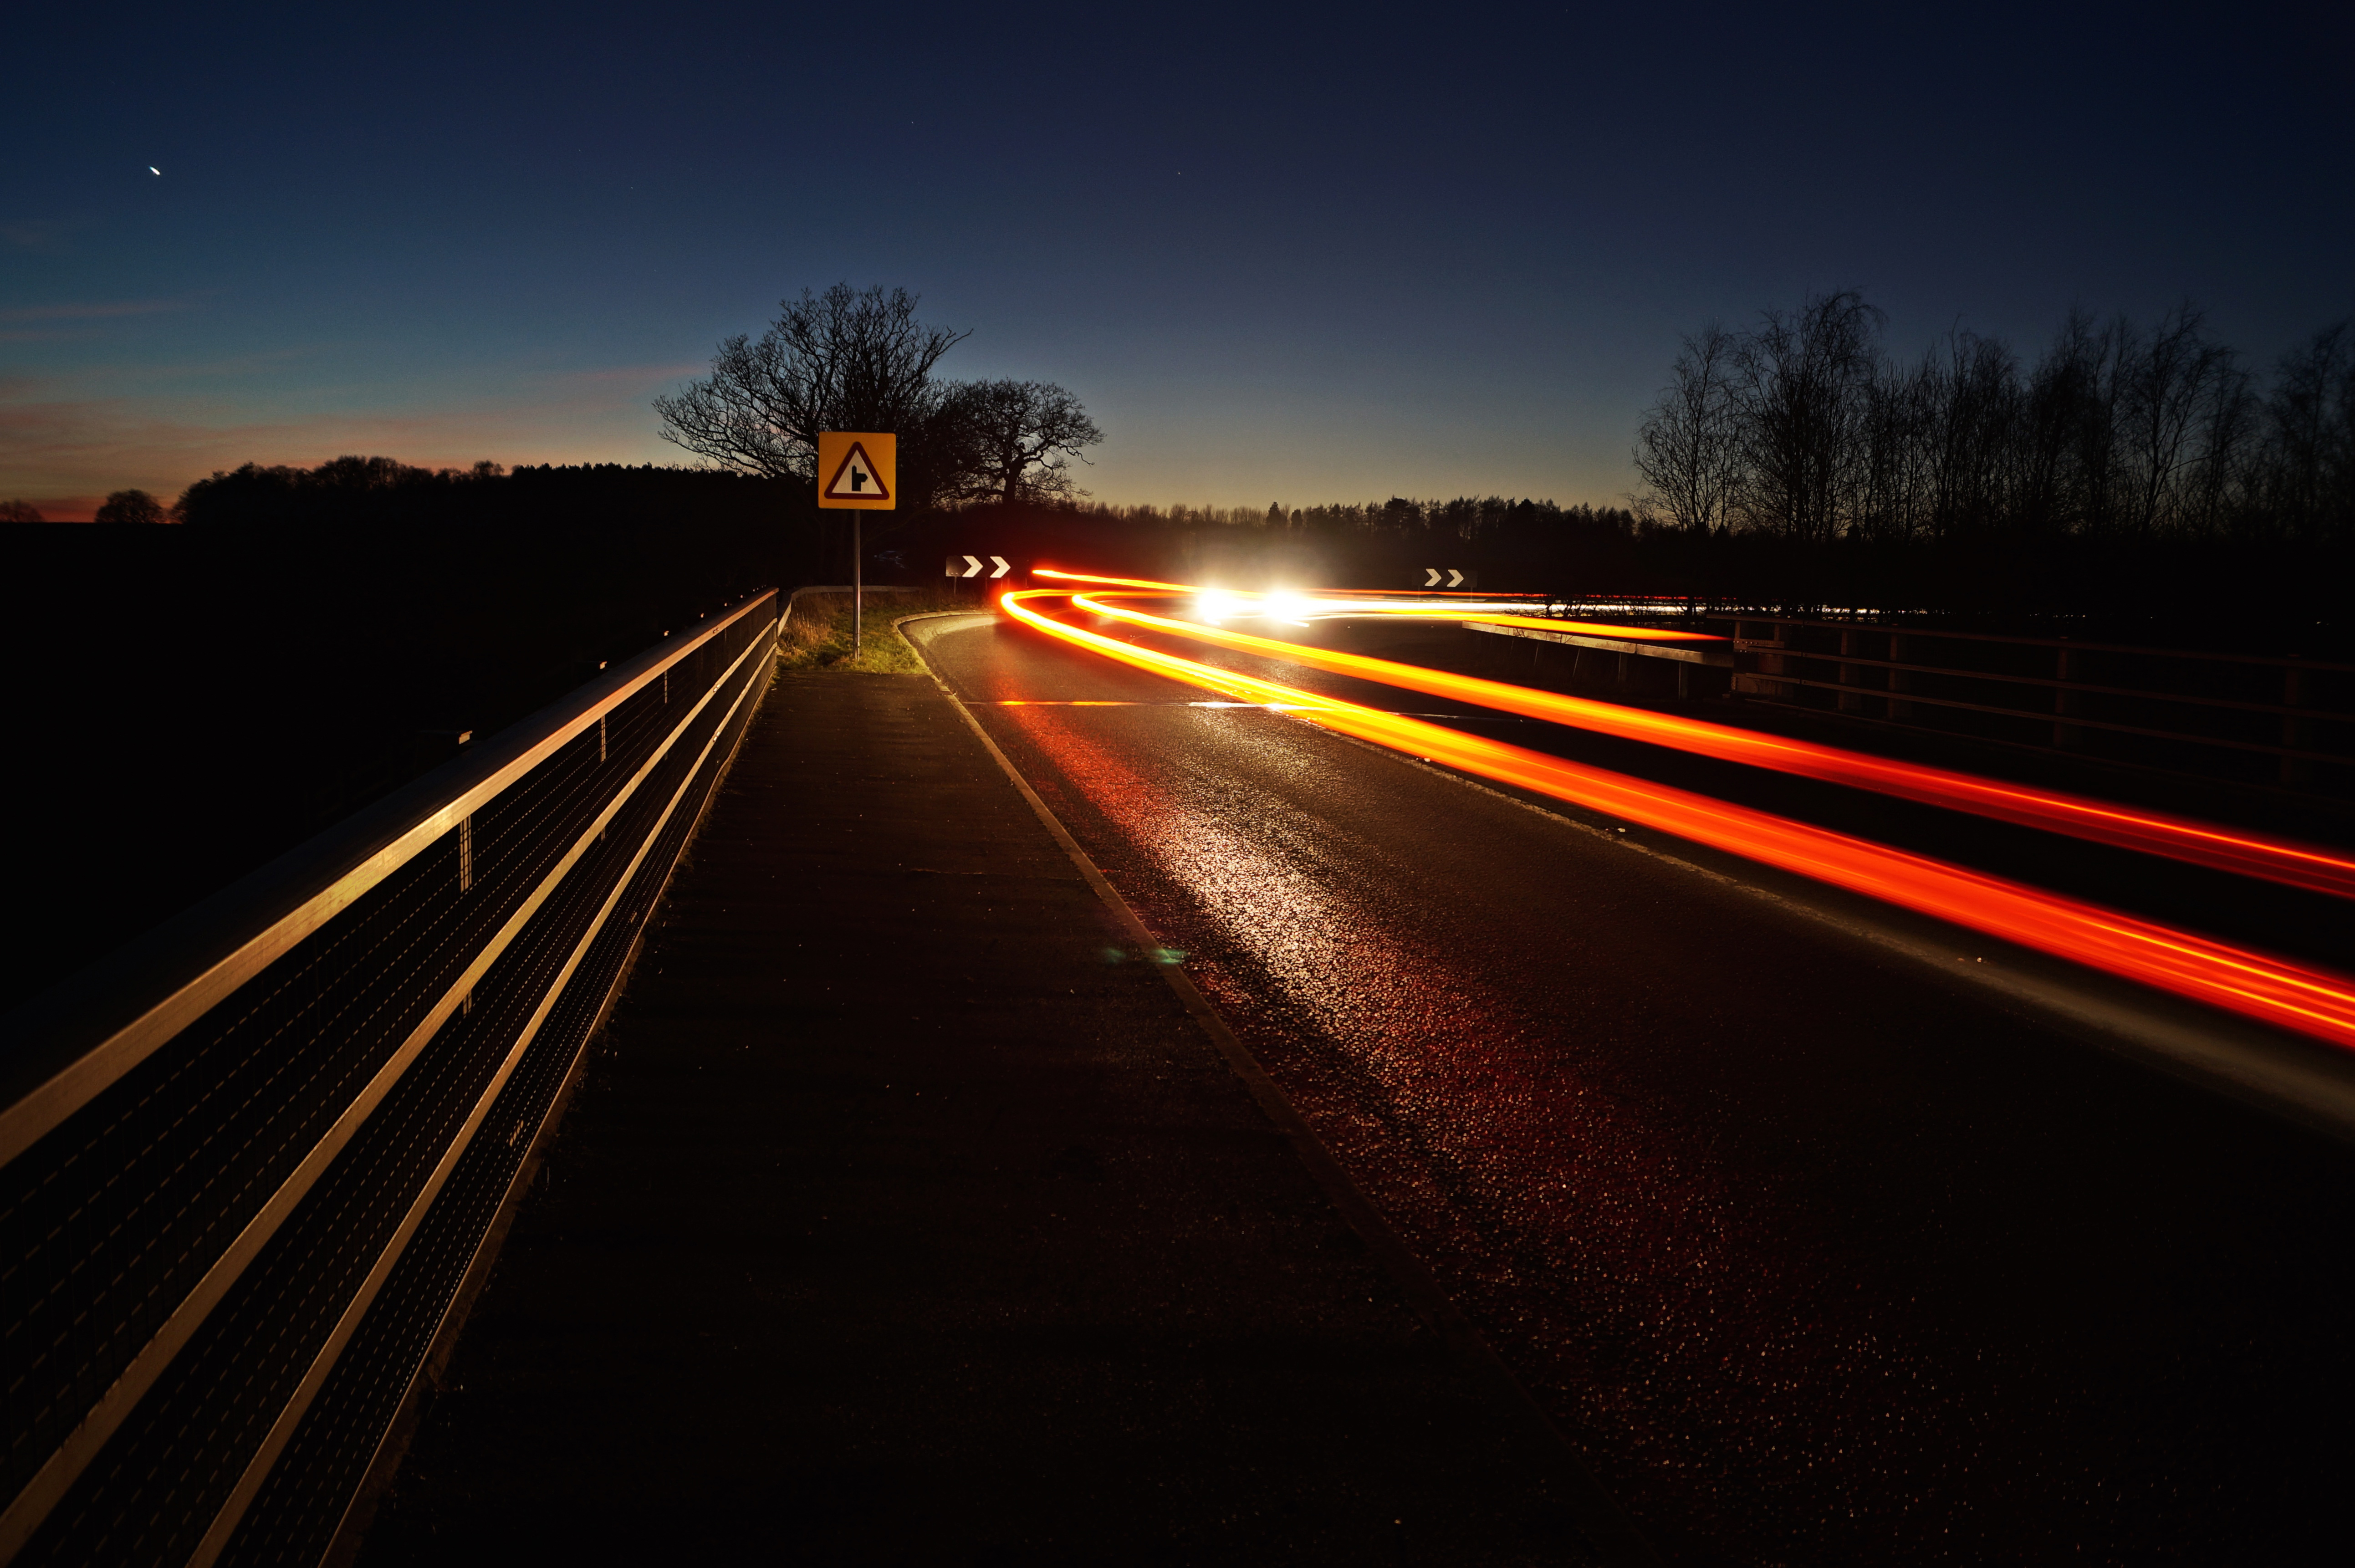
tree, light, cloud, sky, sunrise, sunset, road, trail, street, car, field, night, morning, star, hour, highway, dawn, dark, dusk, evening, golden, bend, darkness, lighting, trees, streets, lights, clouds, fields, stars, infrastructure, cars, turn, right, roads, trails, atmospheric phenomenon